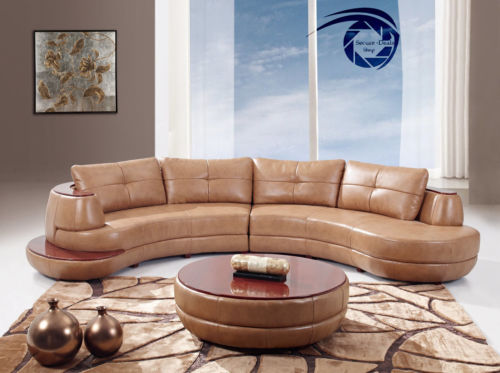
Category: sofa